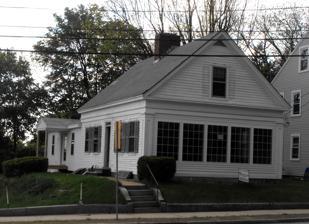
Building: House at 306 Broadway
Country: United States of America
Year built: 1830
Historic house in Massachusetts, United States United States historic place House at 306 Broadway U.S. National Register of Historic Places House at 306 Broadway Show map of Massachusetts Show map of the United States Location Methuen, Massachusetts Coordinates 42°43′44″N 71°11′22″W / 42.72889°N 71.18944°W / 42.72889; -71.18944 Built 1830 Architectural style Greek Revival MPS Methuen MRA NRHP reference No. 84002379 Added to NRHP January 20, 1984 The House at 306 Broadway in Methuen, Massachusetts , is a well-preserved example of a modest Greek Revival house built c. 1830. This style of house was relatively common in Methuen during the 1830s to the 1850s. The structure is a 1 + 1 ⁄ 2 -story  wood-frame building, with its gable end facing the street. The original design featured an entry centered on the longer side wall and three asymmetrically placed windows on the front. Over time, the front was altered to include a row of five windows, forming a virtual wall of glass. Typical of the Greek Revival style, the house features pilastered corners and a deep cornice on the gable end. The main entrance, centered on the five-bay side wall, is highlighted by a transom window above the door. The house was recognized for its historical significance and was listed on the National Register of Historic Places in 1984. See also National Register of Historic Places listings in Methuen, Massachusetts National Register of Historic Places listings in Essex County, Massachusetts References